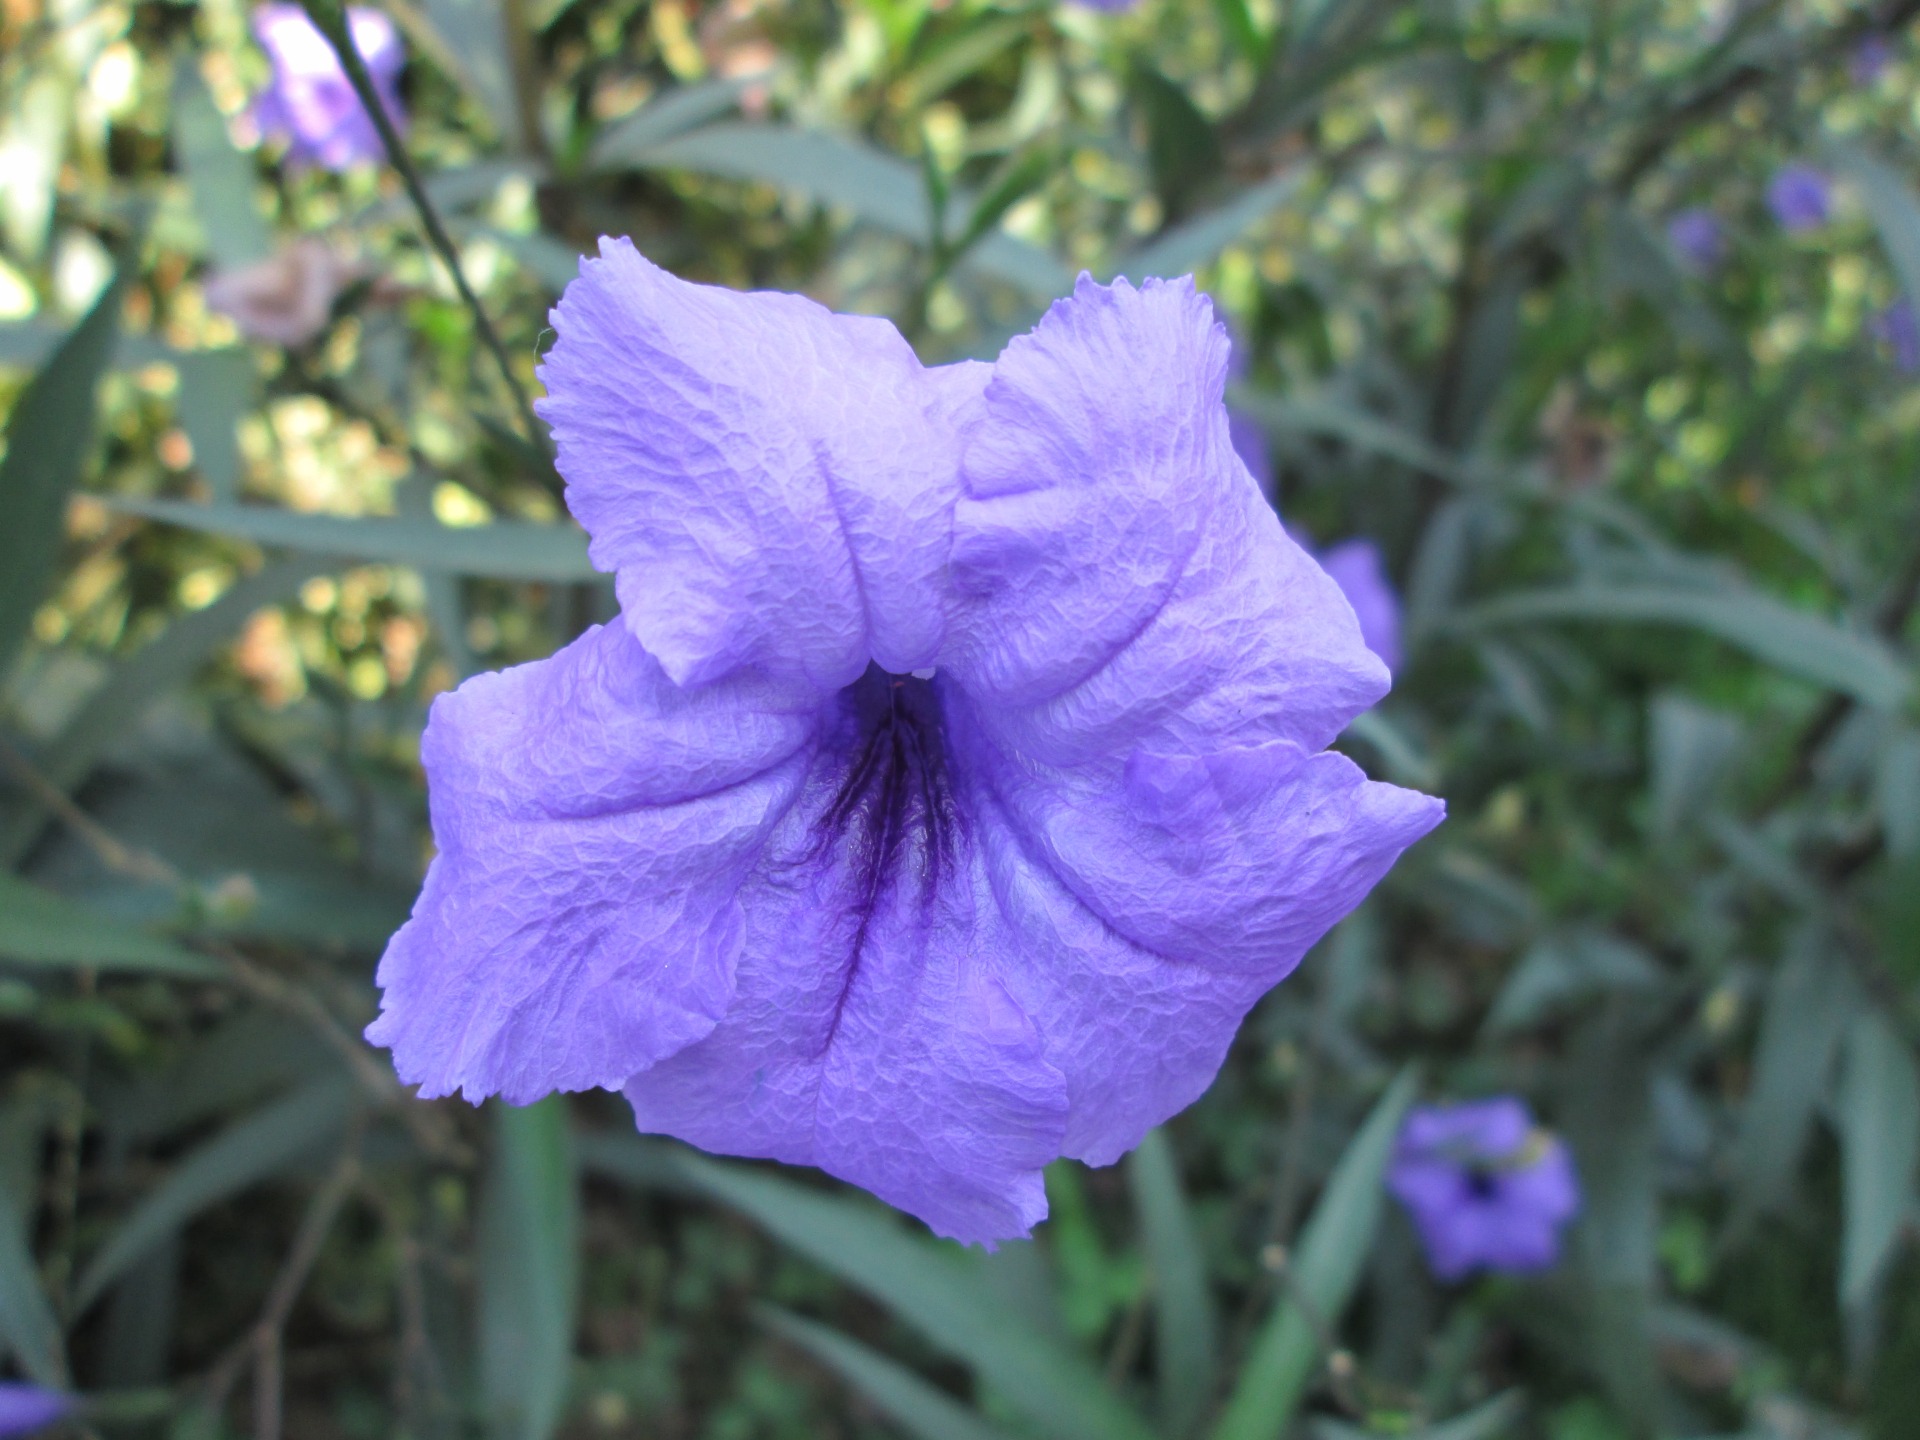
plant, flower, petal, park, botany, blue, garden, flora, wildflower, macro photography, flowering plant, land plant